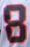
Number: 8